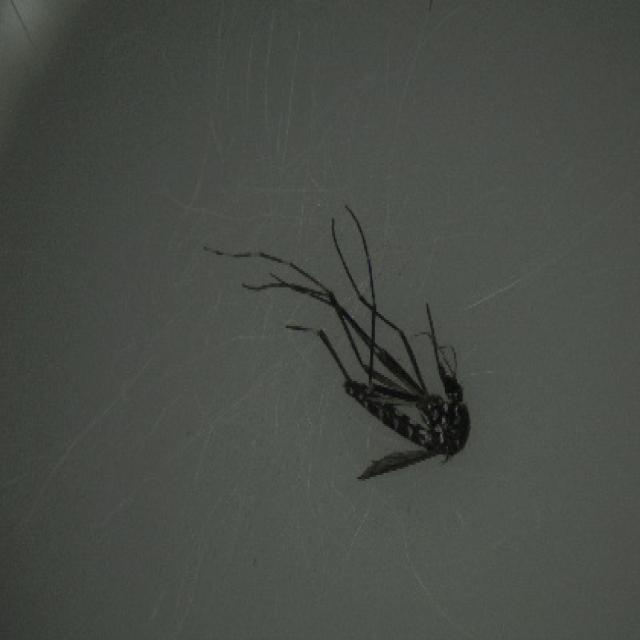
Species: aedes_albopictus